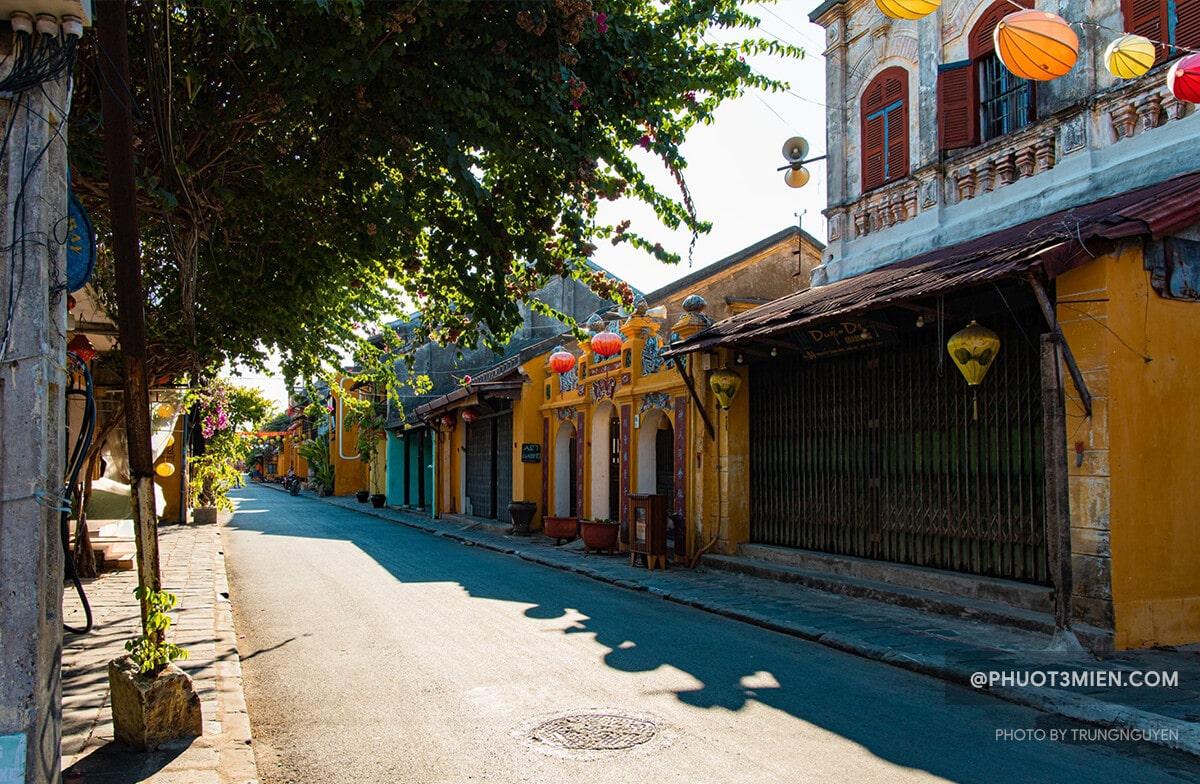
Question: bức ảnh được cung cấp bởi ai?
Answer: bức ảnh được cung cấp bởi trung nguyên